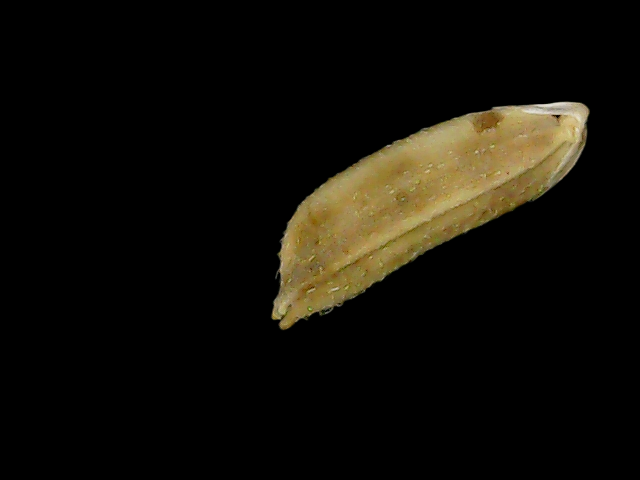
Rice variety: Bd75